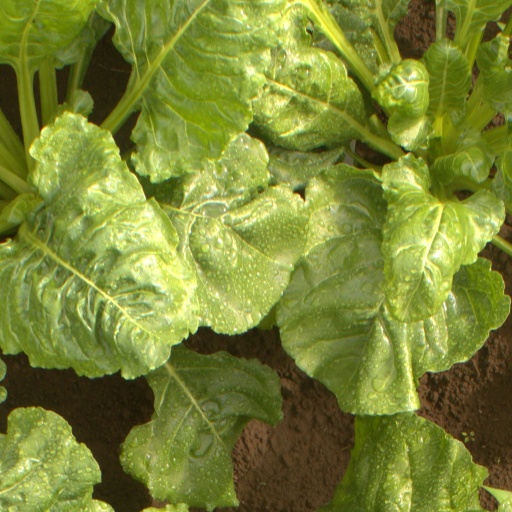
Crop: sugar beet